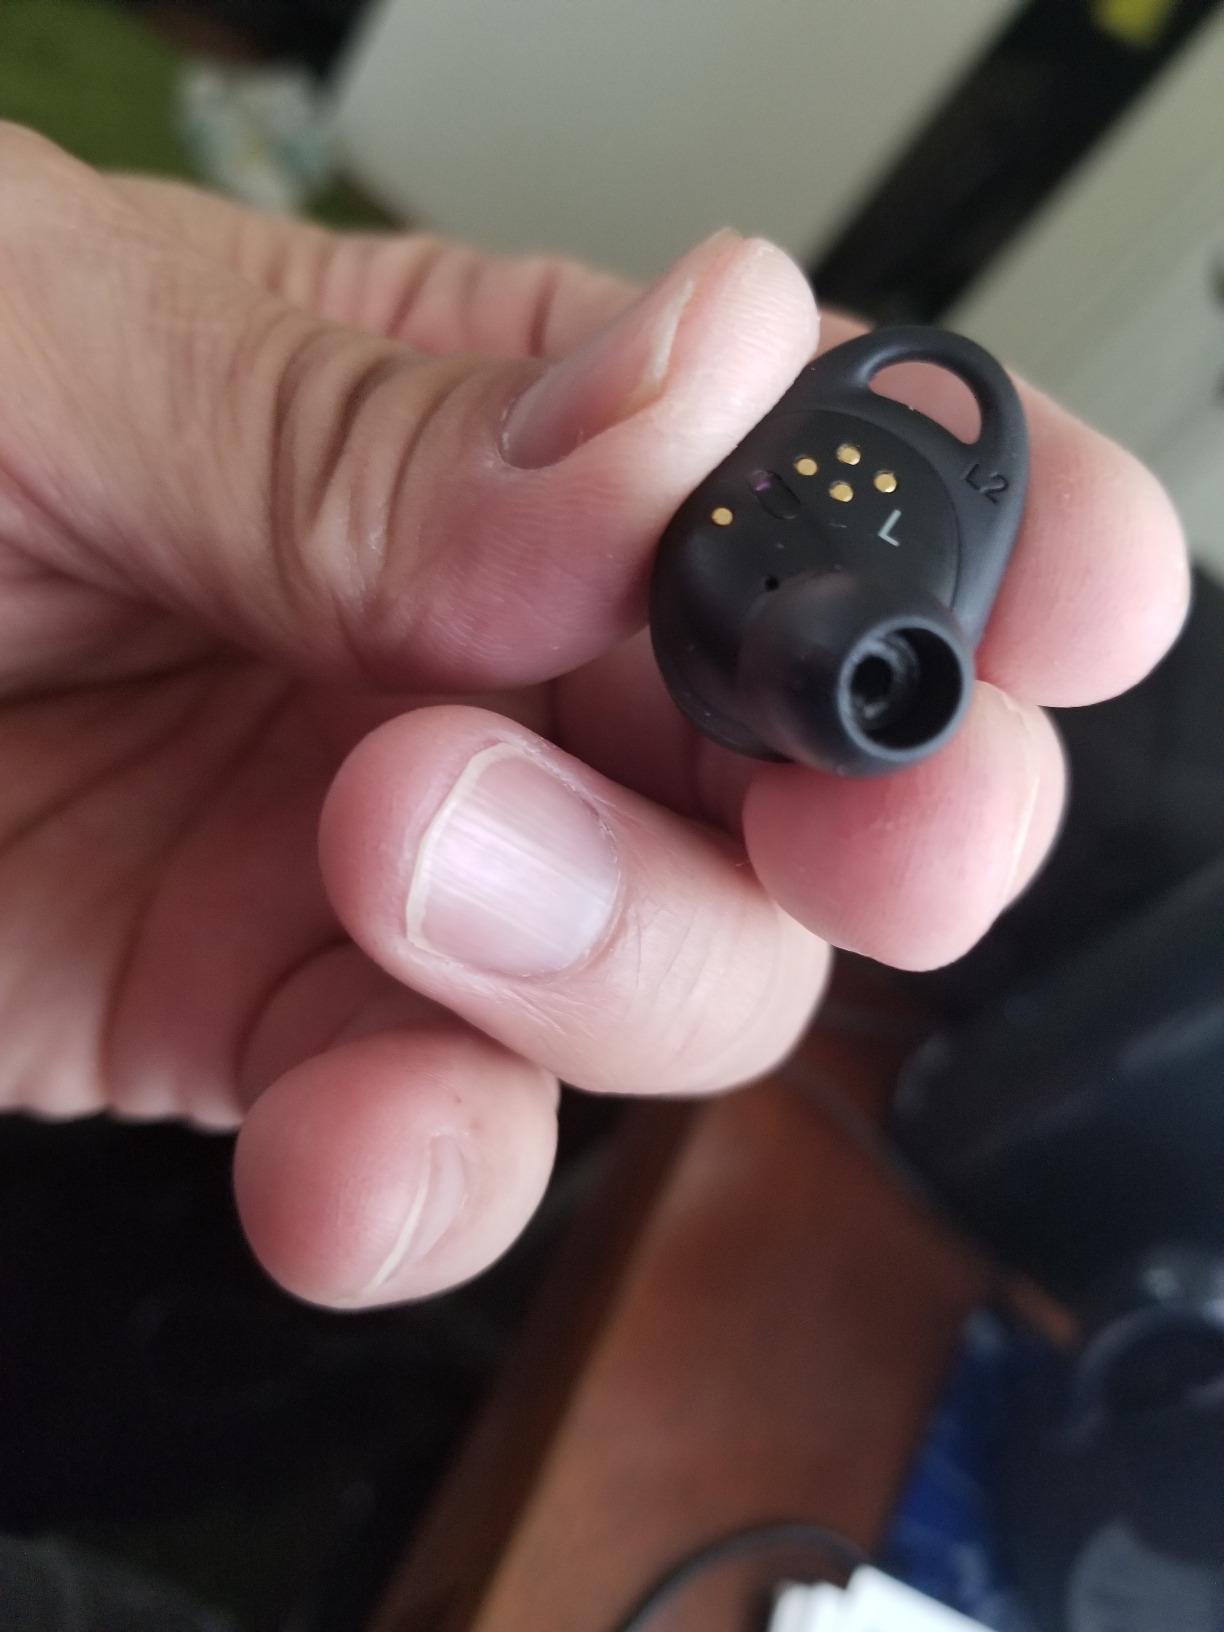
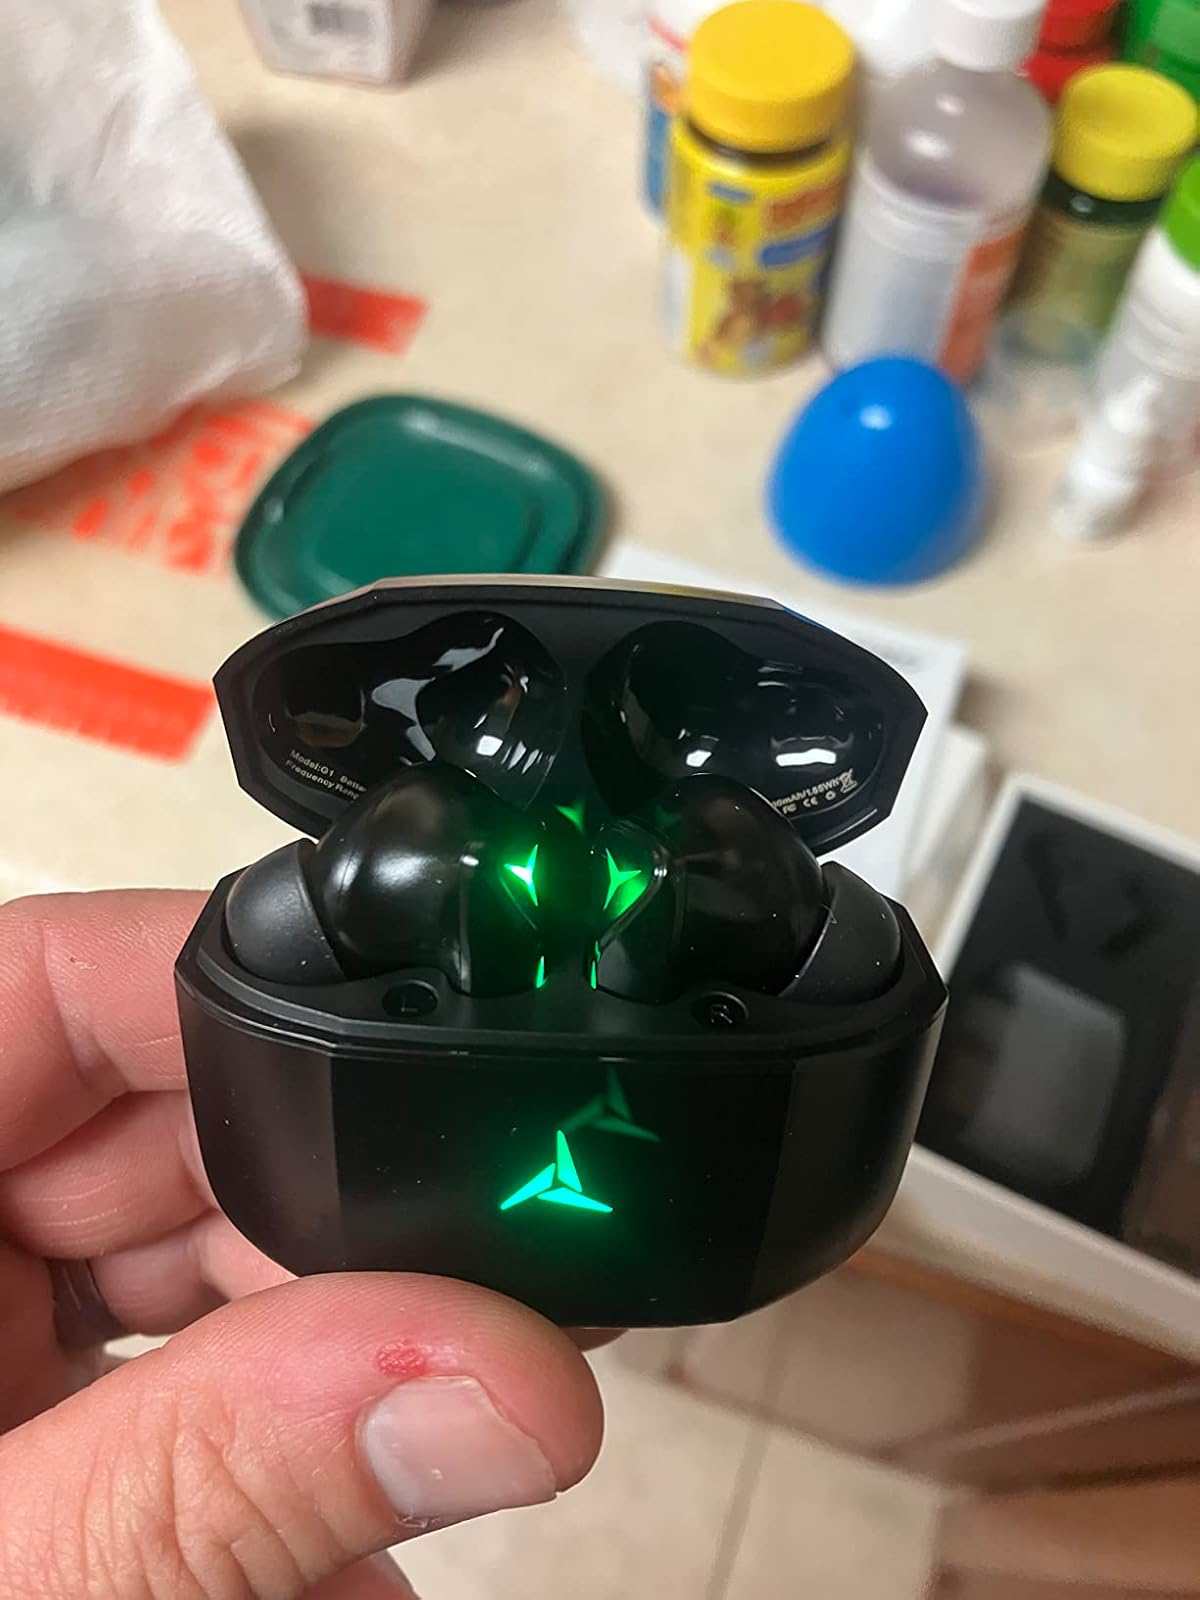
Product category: earbuds
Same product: no